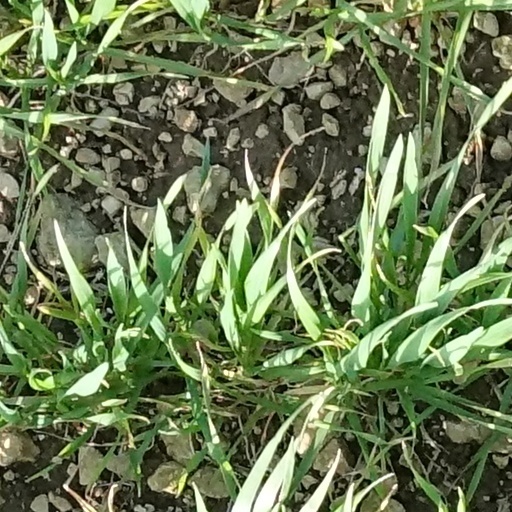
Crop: wheat